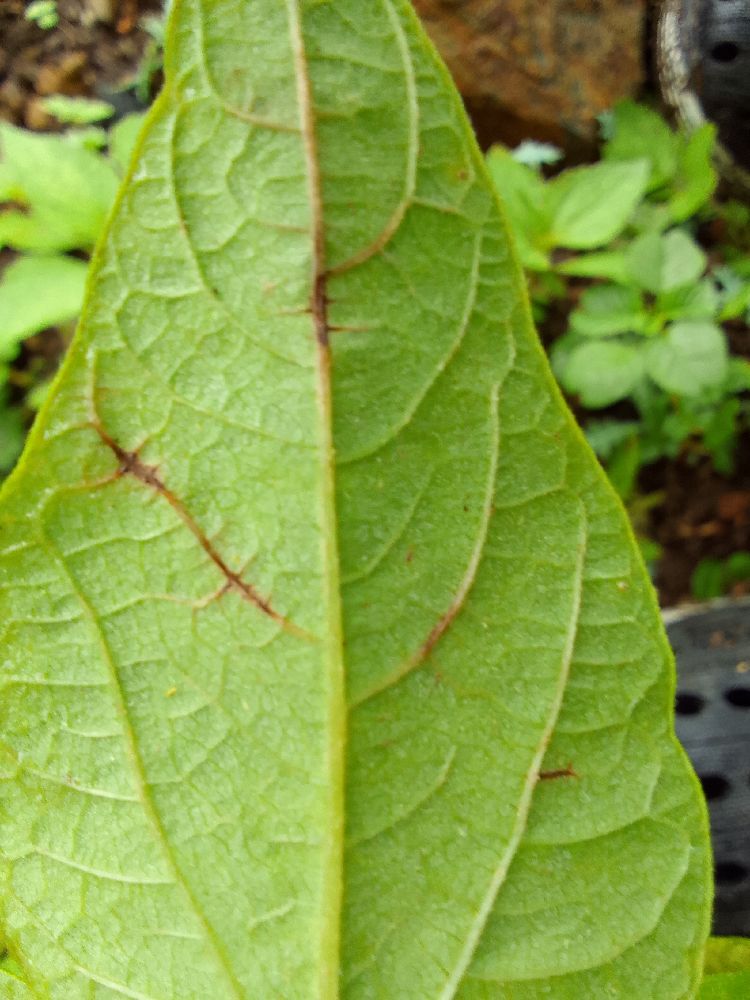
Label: anthracnose